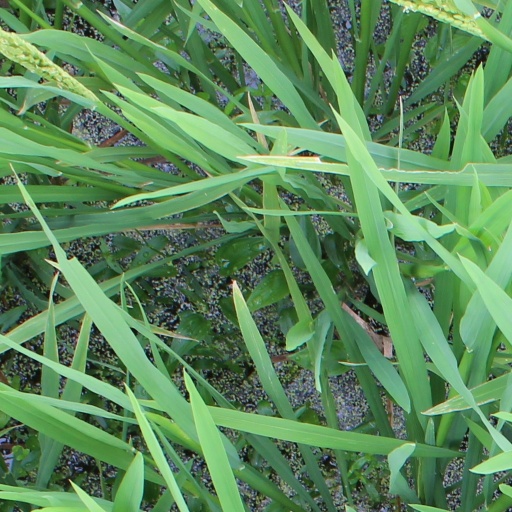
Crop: rice